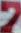
Number: 7